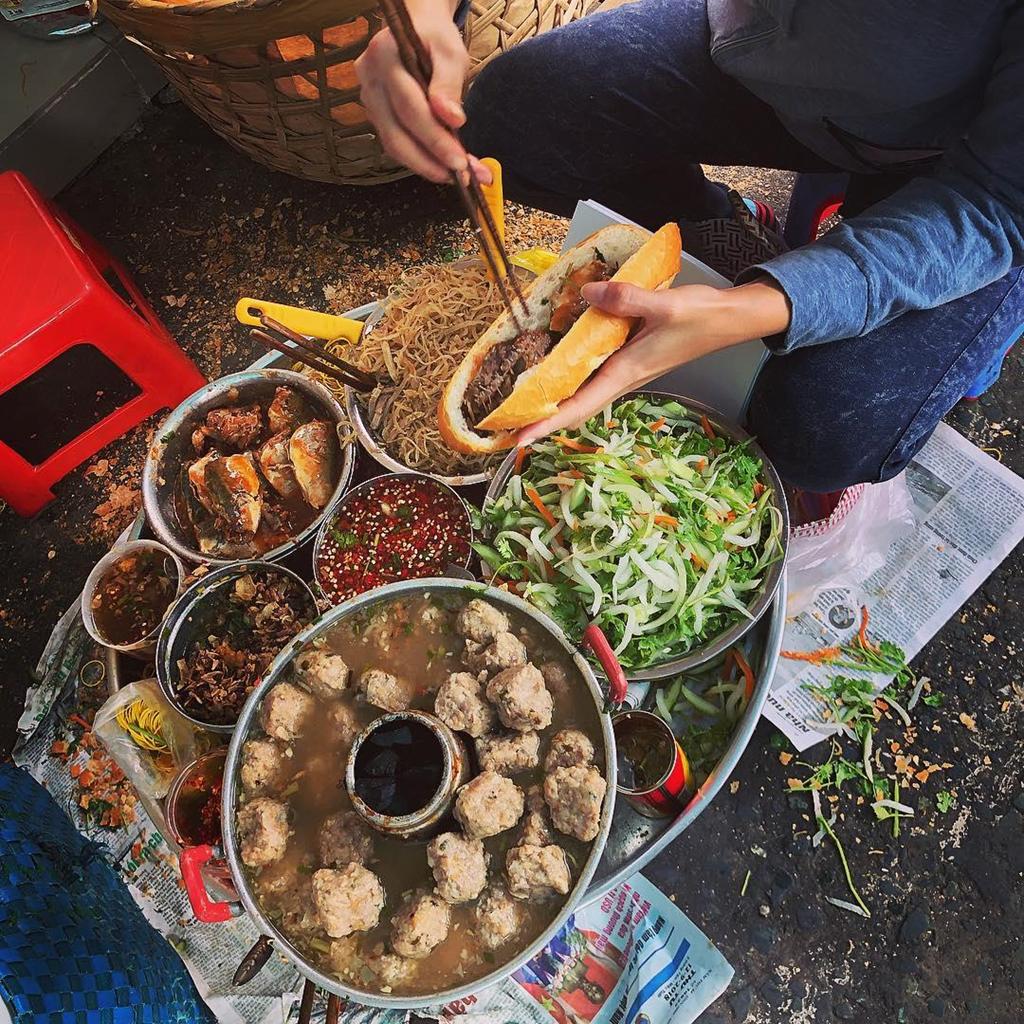
có một chiếc bánh mì kẹp xuất hiện ở trên một đôi bàn tay